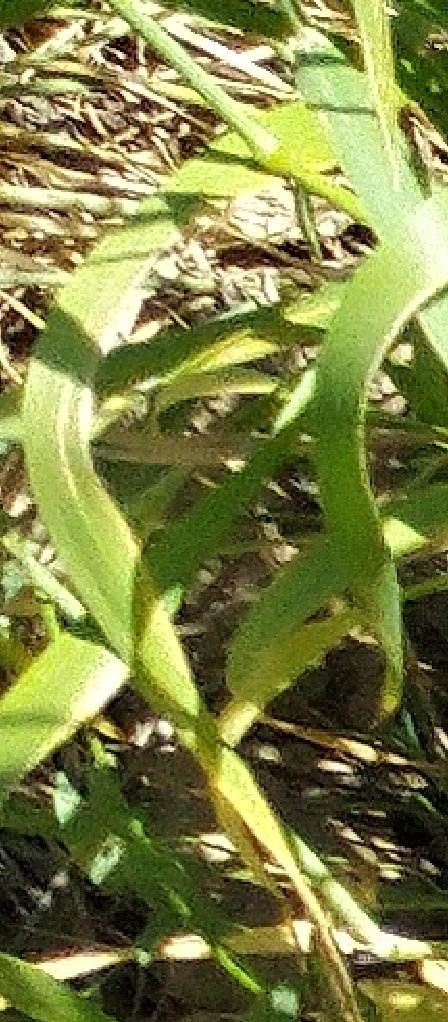
Label: Wheat___Healthy